Water supply and sanitation in the Philippines

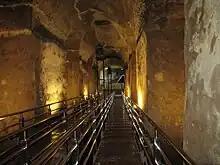
Historical El Deposito is an old underground water reservoir in the city of San Juan now converted into a museum

The Philippines' main sources of water are rivers, lakes, river basins, and groundwater reservoirs. The longest and largest river, Cagayan River, discharges approximately 53,943 million cubic meters of water annually. Its groundwater reserves are 47,895 million cubic meters replenished by rainfall and seepage from rivers and lakes. The lakes are utilized mainly for fish cultivation. The four major groundwater reservoirs are in Cagayan, Central Luzon, Agusan, and Cotabato. There are 438 major dams and 423 smaller dams. Dams and reservoirs are mainly used for water storage, water supply, irrigation, regulation of flood, and hydropower.